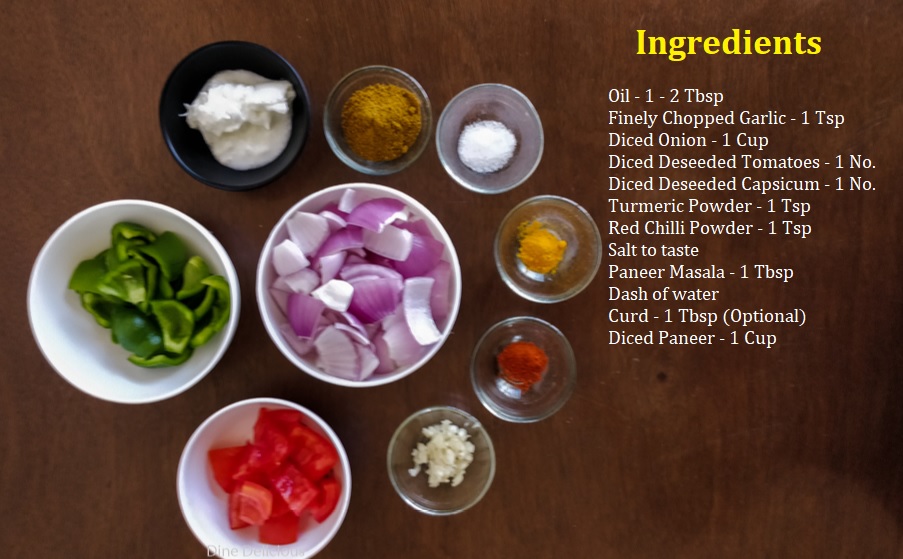
Dish: kadai_paneer